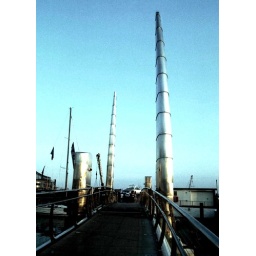
The fins of the bridge over Torquay harbour, reachng into the impossibly blue evening sky.